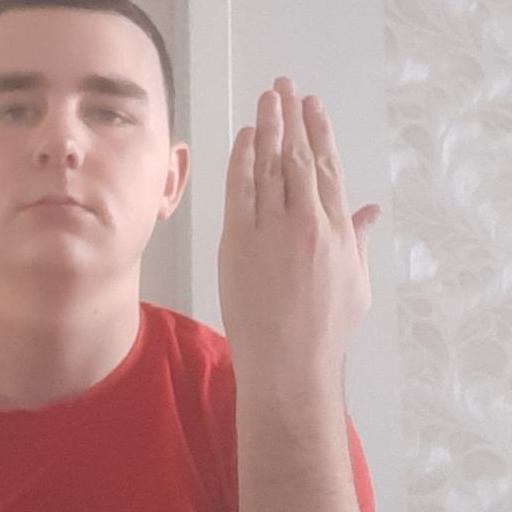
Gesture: stop_inverted